Cupin superfamily

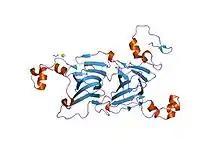
crystal structure of oxalate decarboxylase formate complex

The cupin superfamily is a diverse superfamily of proteins named after its conserved barrel domain ("cupa" being the Latin term for a small barrel). The superfamily includes a wide variety of enzymes as well as non-enzymatic seed storage proteins.